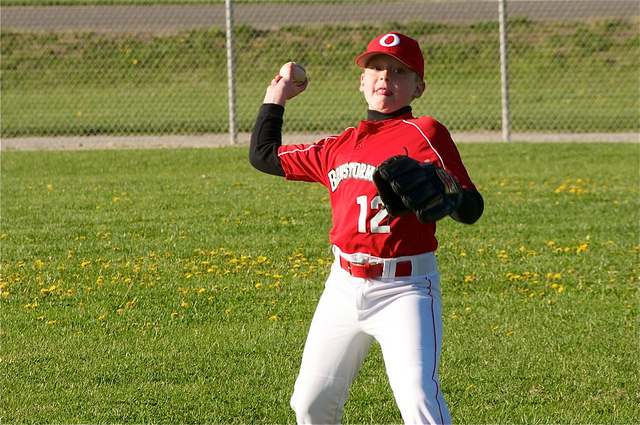
một cậu bé đang đưa quả bóng chày lên cao để ném